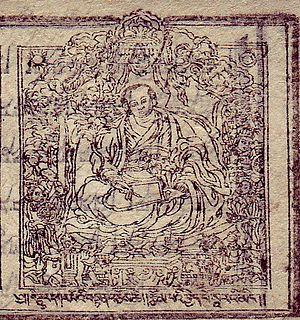
Sangyé Gyatso
Le Tantra du Kalachakra est à la base de l'astronomie tibétaine.
Sangyé Gyatso a été le régent du Tibet à l'époque du 5ᵉ dalaï-lama et celle du 6ᵉ dalaï-lama. Il a influé sur l’histoire tibétaine mais également sur le développement de la médecine et de l’astrologie.